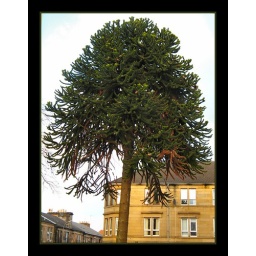
A monkey puzzle tree in Renfrew's Robertson Park.